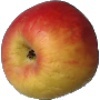
Label: Apple Red Yellow 1